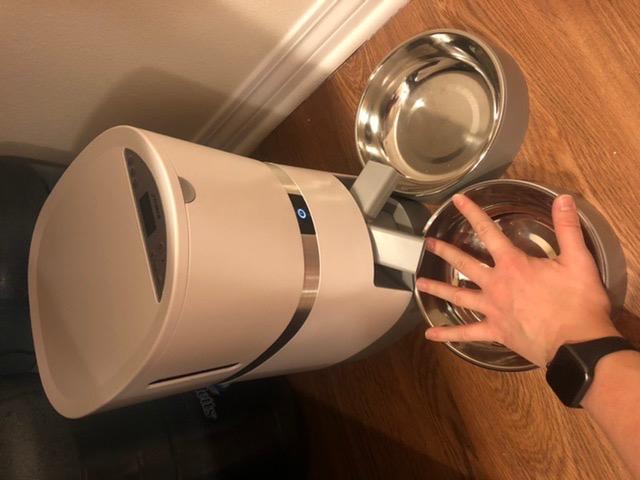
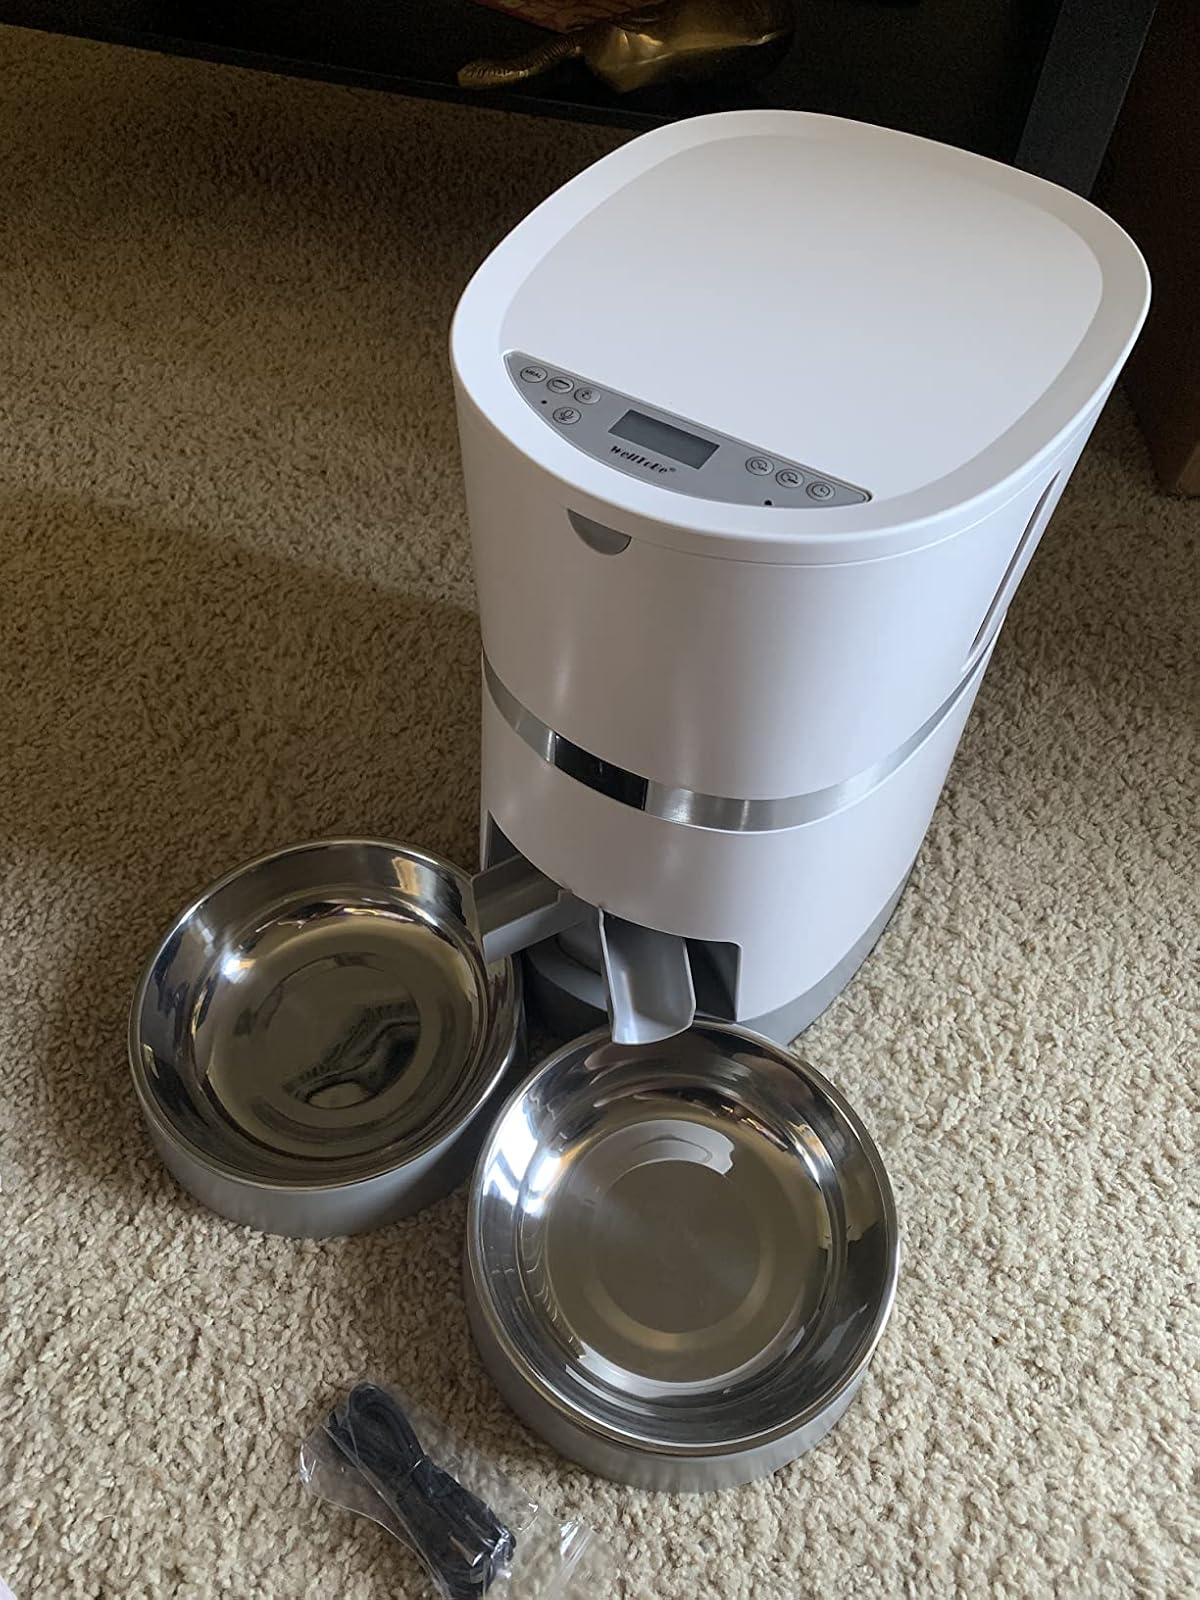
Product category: items_feeder
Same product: yes